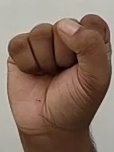
ASL sign: S